2019 CarShield 200

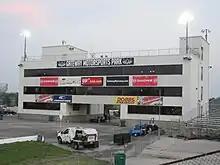
Tower at World Wide Technology Raceway in 2012, the track where the race was held.

Known as Gateway Motorsports Park until its renaming in April 2019, World Wide Technology Raceway is a paved oval motor racing track in Madison, Illinois, United States. The track previously held Truck races from 1998 to 2010, and returned starting in 2014. In conjunction with the Truck Series, the ARCA Menards Series held a support race earlier in the night.